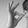
ASL letter: F